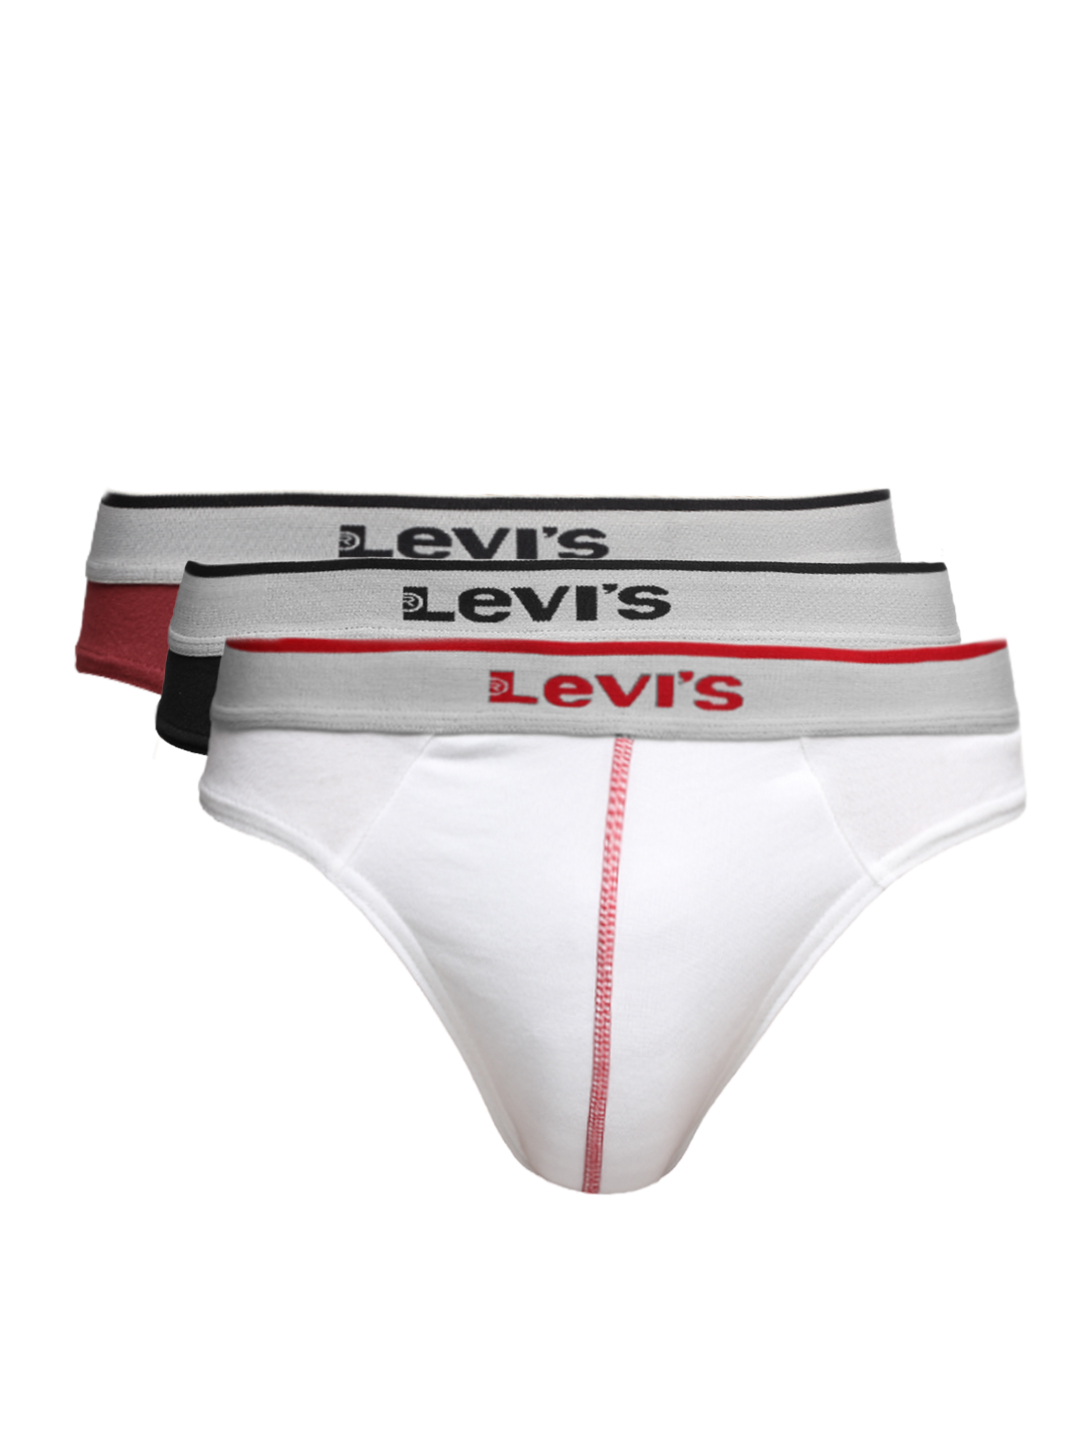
Levis Men Pack of 3 Briefs
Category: Apparel / Innerwear / Briefs
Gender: Men
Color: White
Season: Summer 2016
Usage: Casual